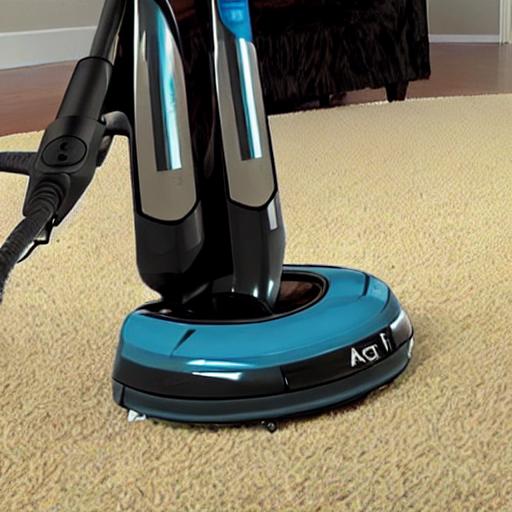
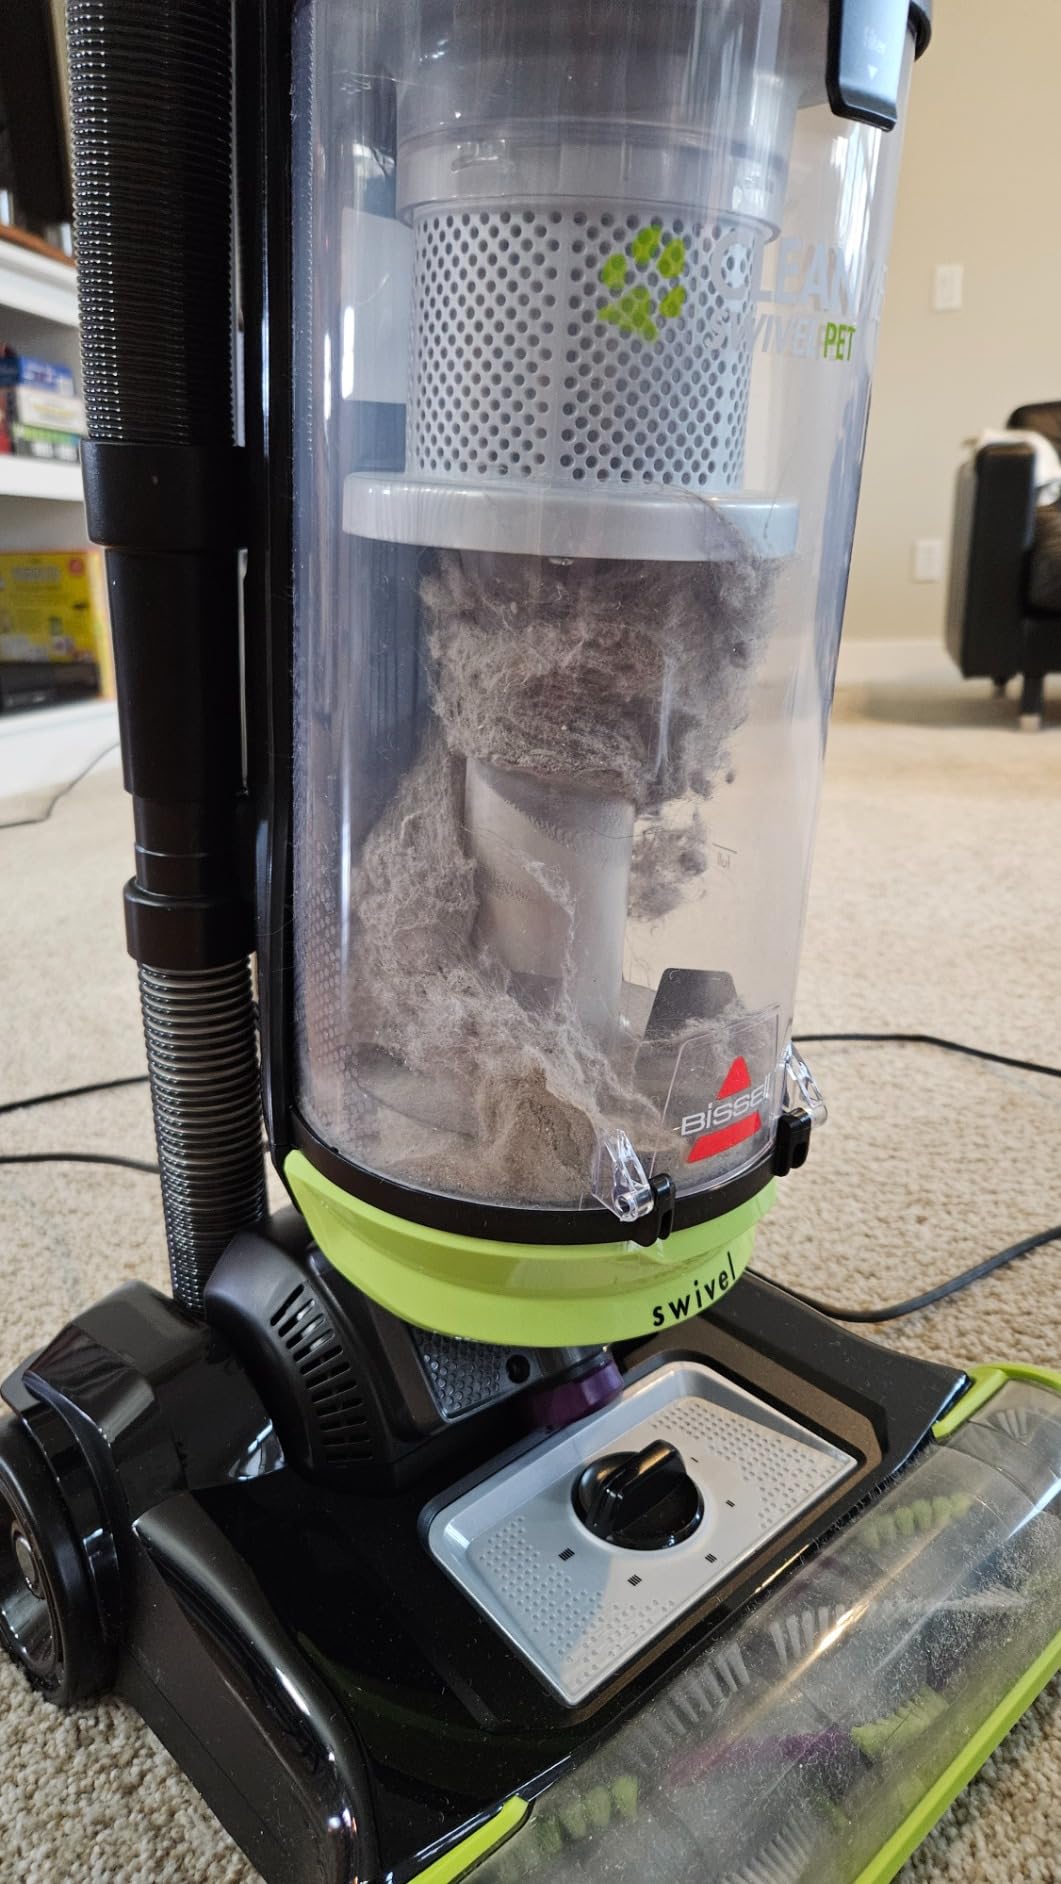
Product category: items_vacuum
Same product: no